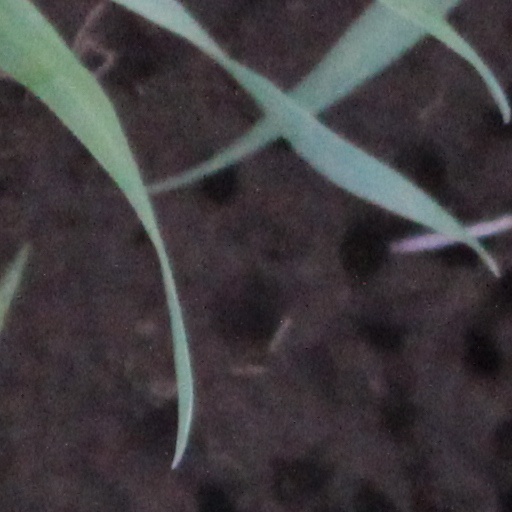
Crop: wheat